Church Stretton

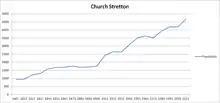
Graph showing the parish's population since 1801.

A small market hall stood on the High Street but was demolished in July 1963 and the site has become a town square, and is still used to hold markets on. The first market hall – a timber-framed construction – was built in 1617; this was replaced by the second market hall (called the Town Hall) in 1839, which was a stone and red-brick construction. Today the Silvester Horne Institute (extended and refurbished in 2011) is the town's main meeting place for societies, polling, public meetings and exhibitions. Additionally there is the Mayfair Community Centre on Easthope Road and the St Laurence's Parish Hall on Church Street.